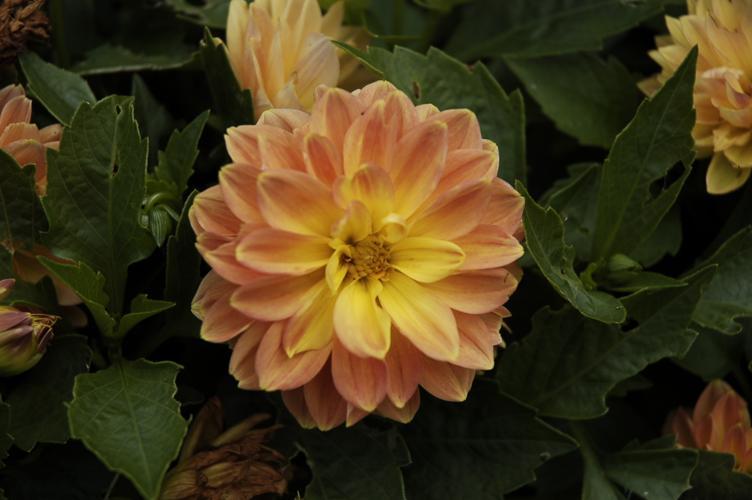
Label: pink-yellow dahlia?